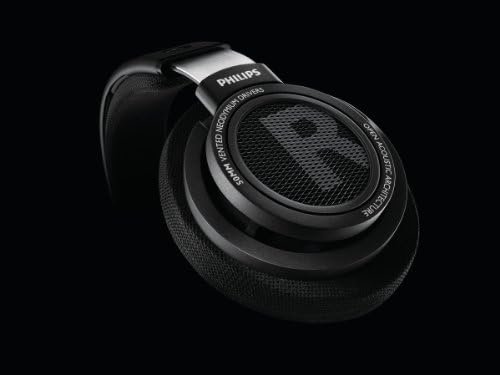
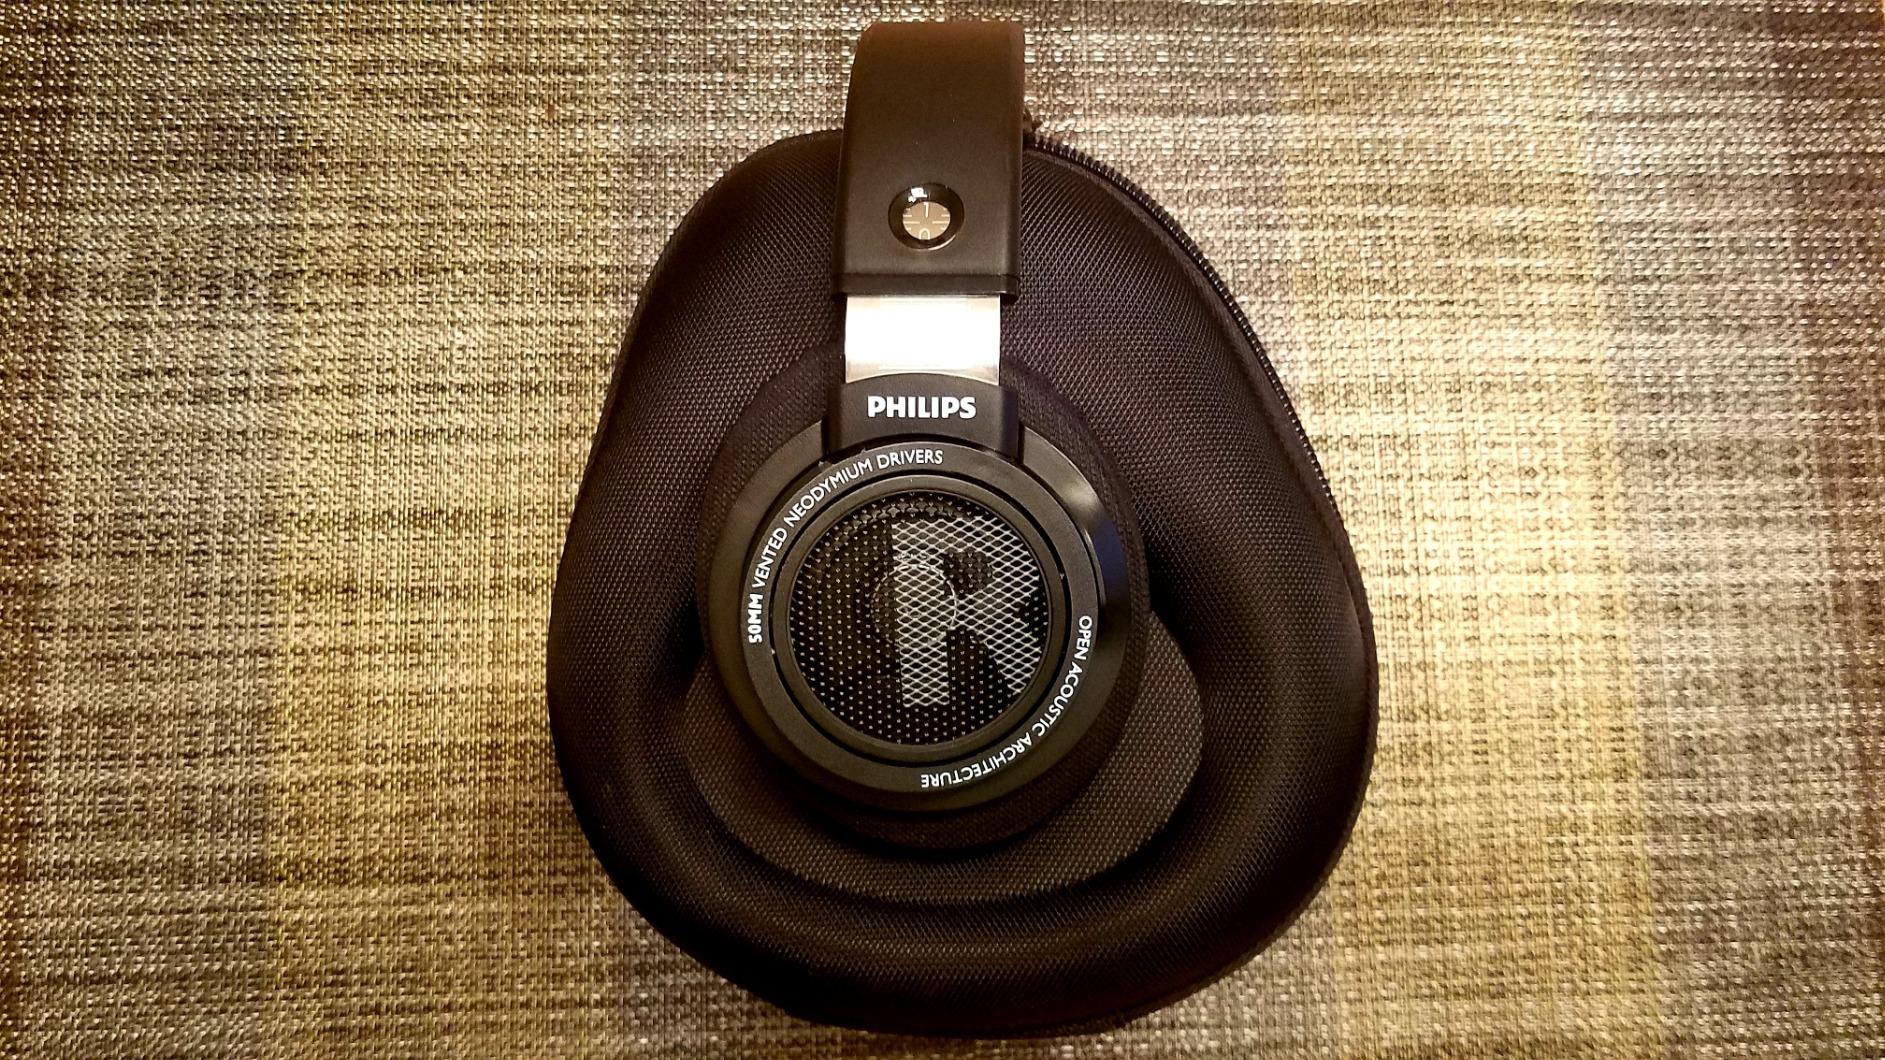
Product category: headphones
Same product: yes